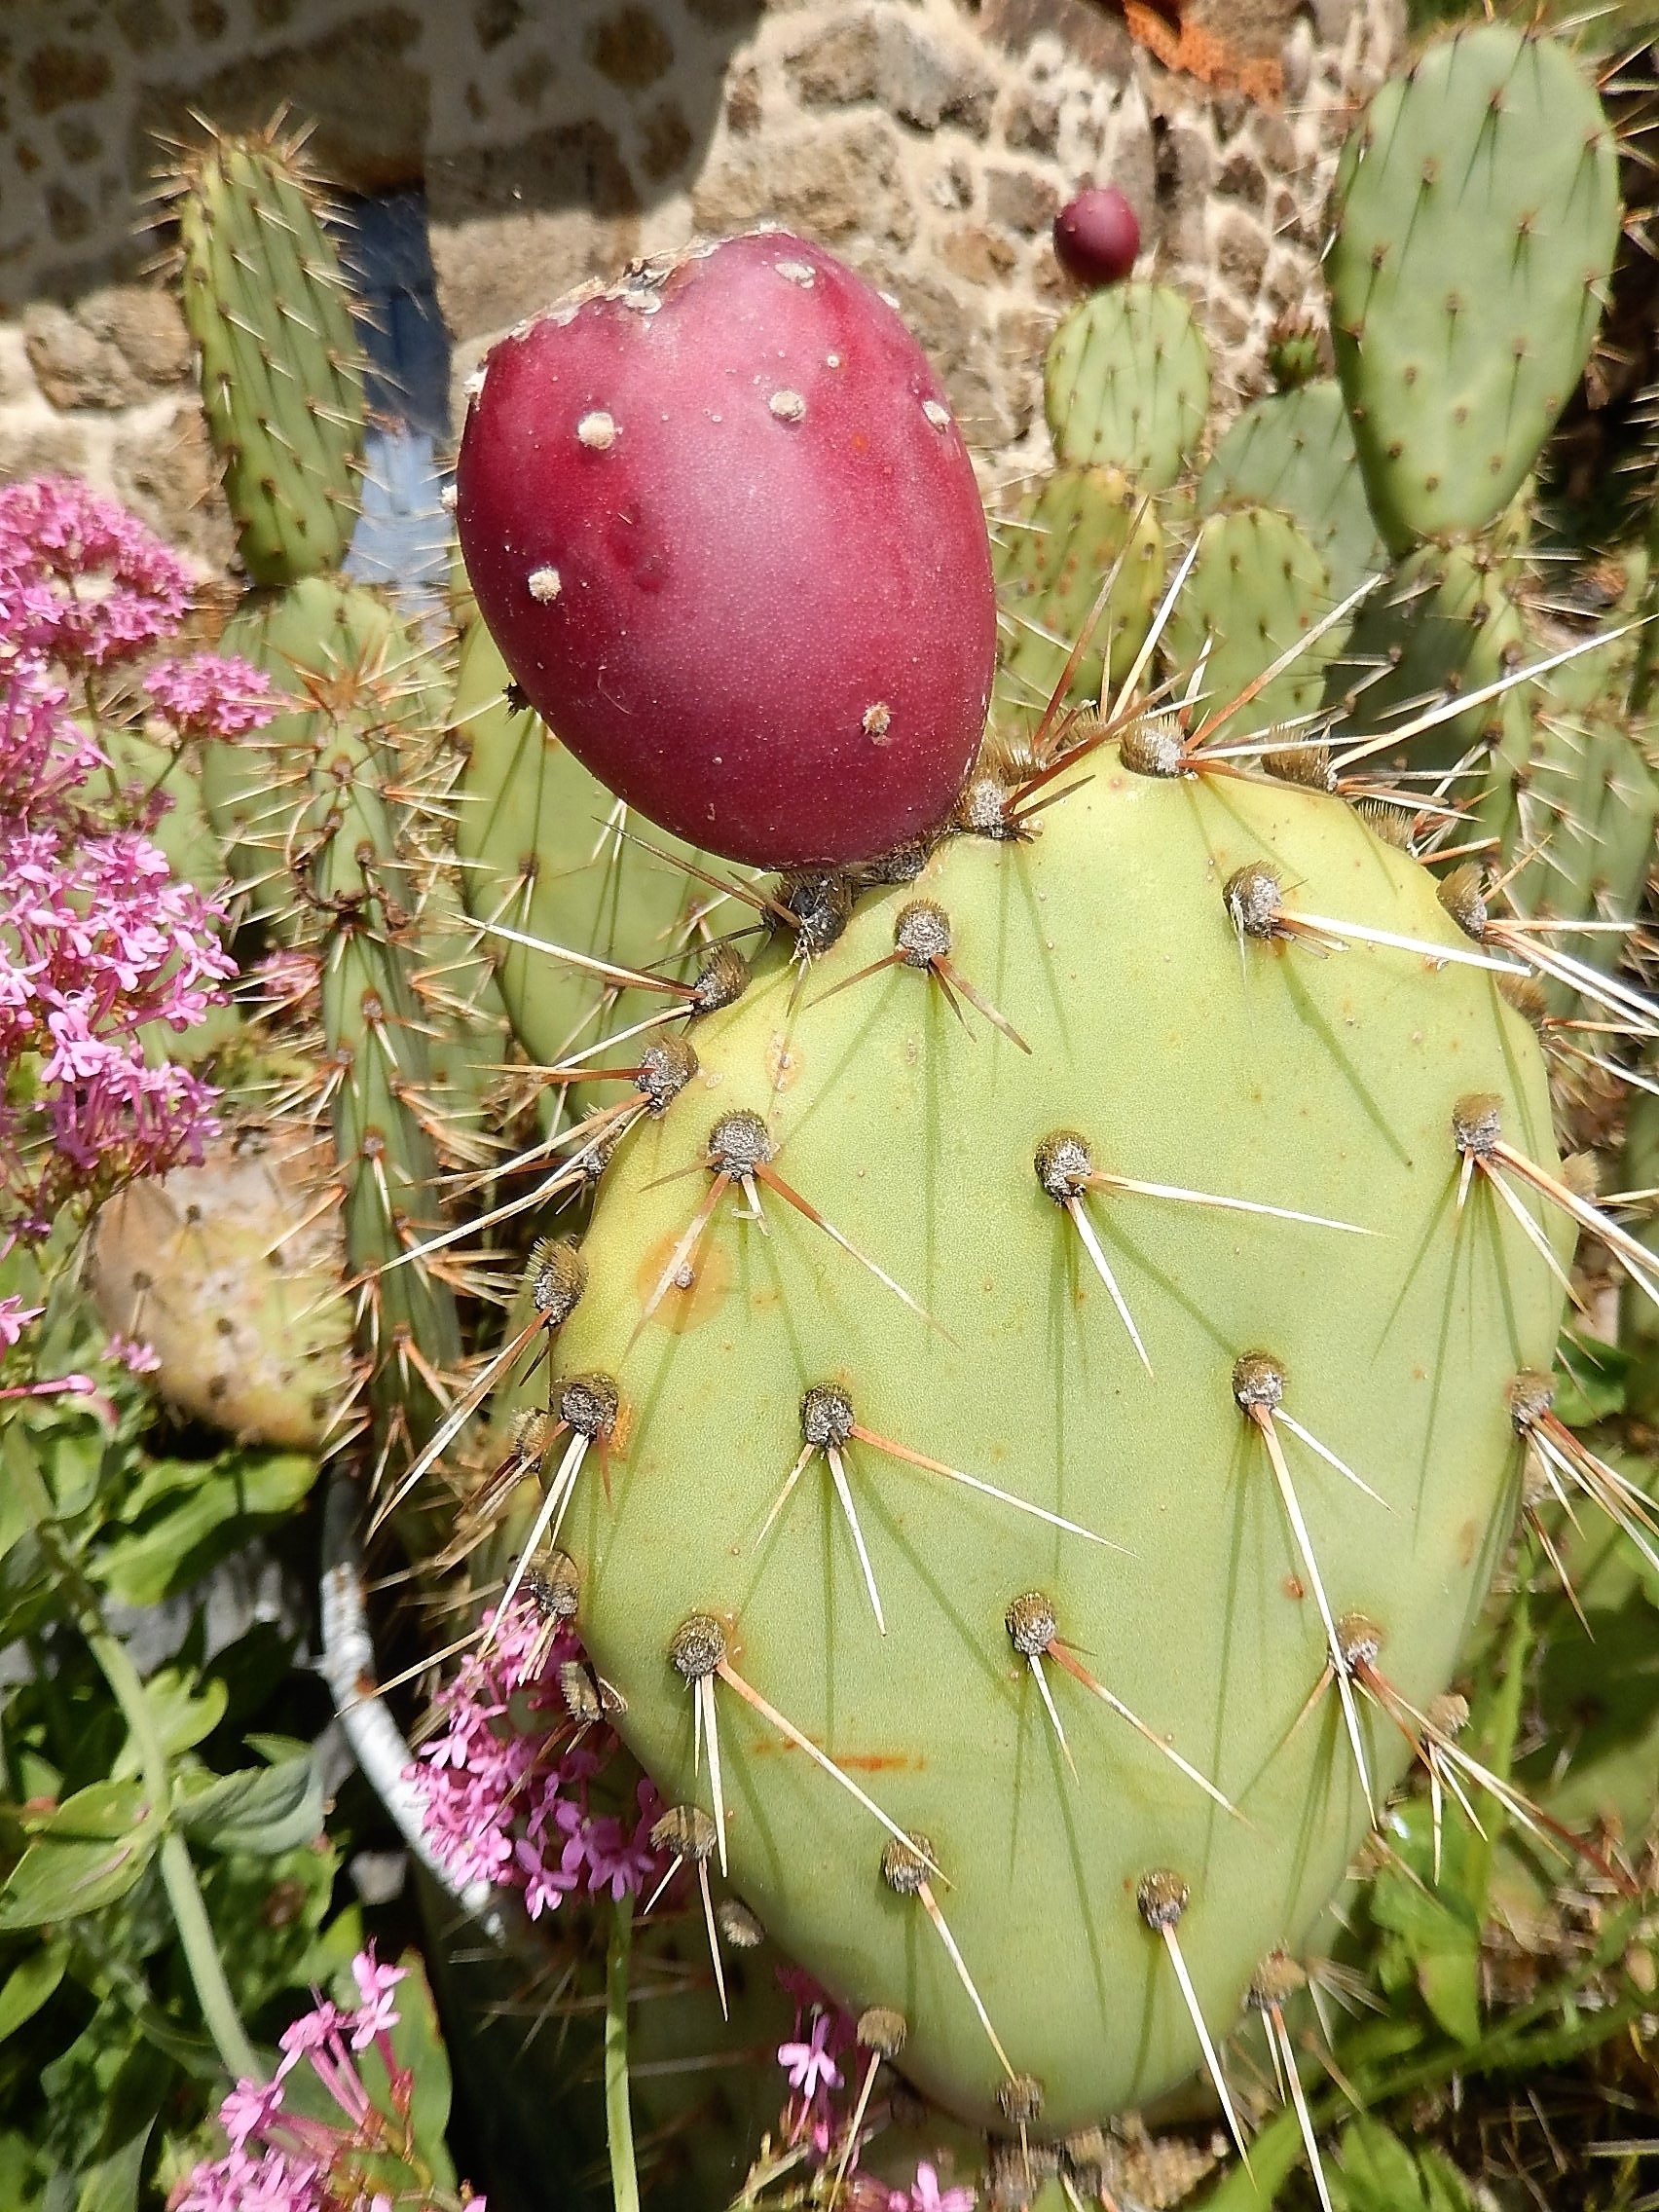
cactus, plant, desert, flower, food, produce, botany, succulent, flora, vegetation, caryophyllales, flowering plant, prickly pear, land plant, hedgehog cactus, nopal, barbary fig, eastern prickly pear